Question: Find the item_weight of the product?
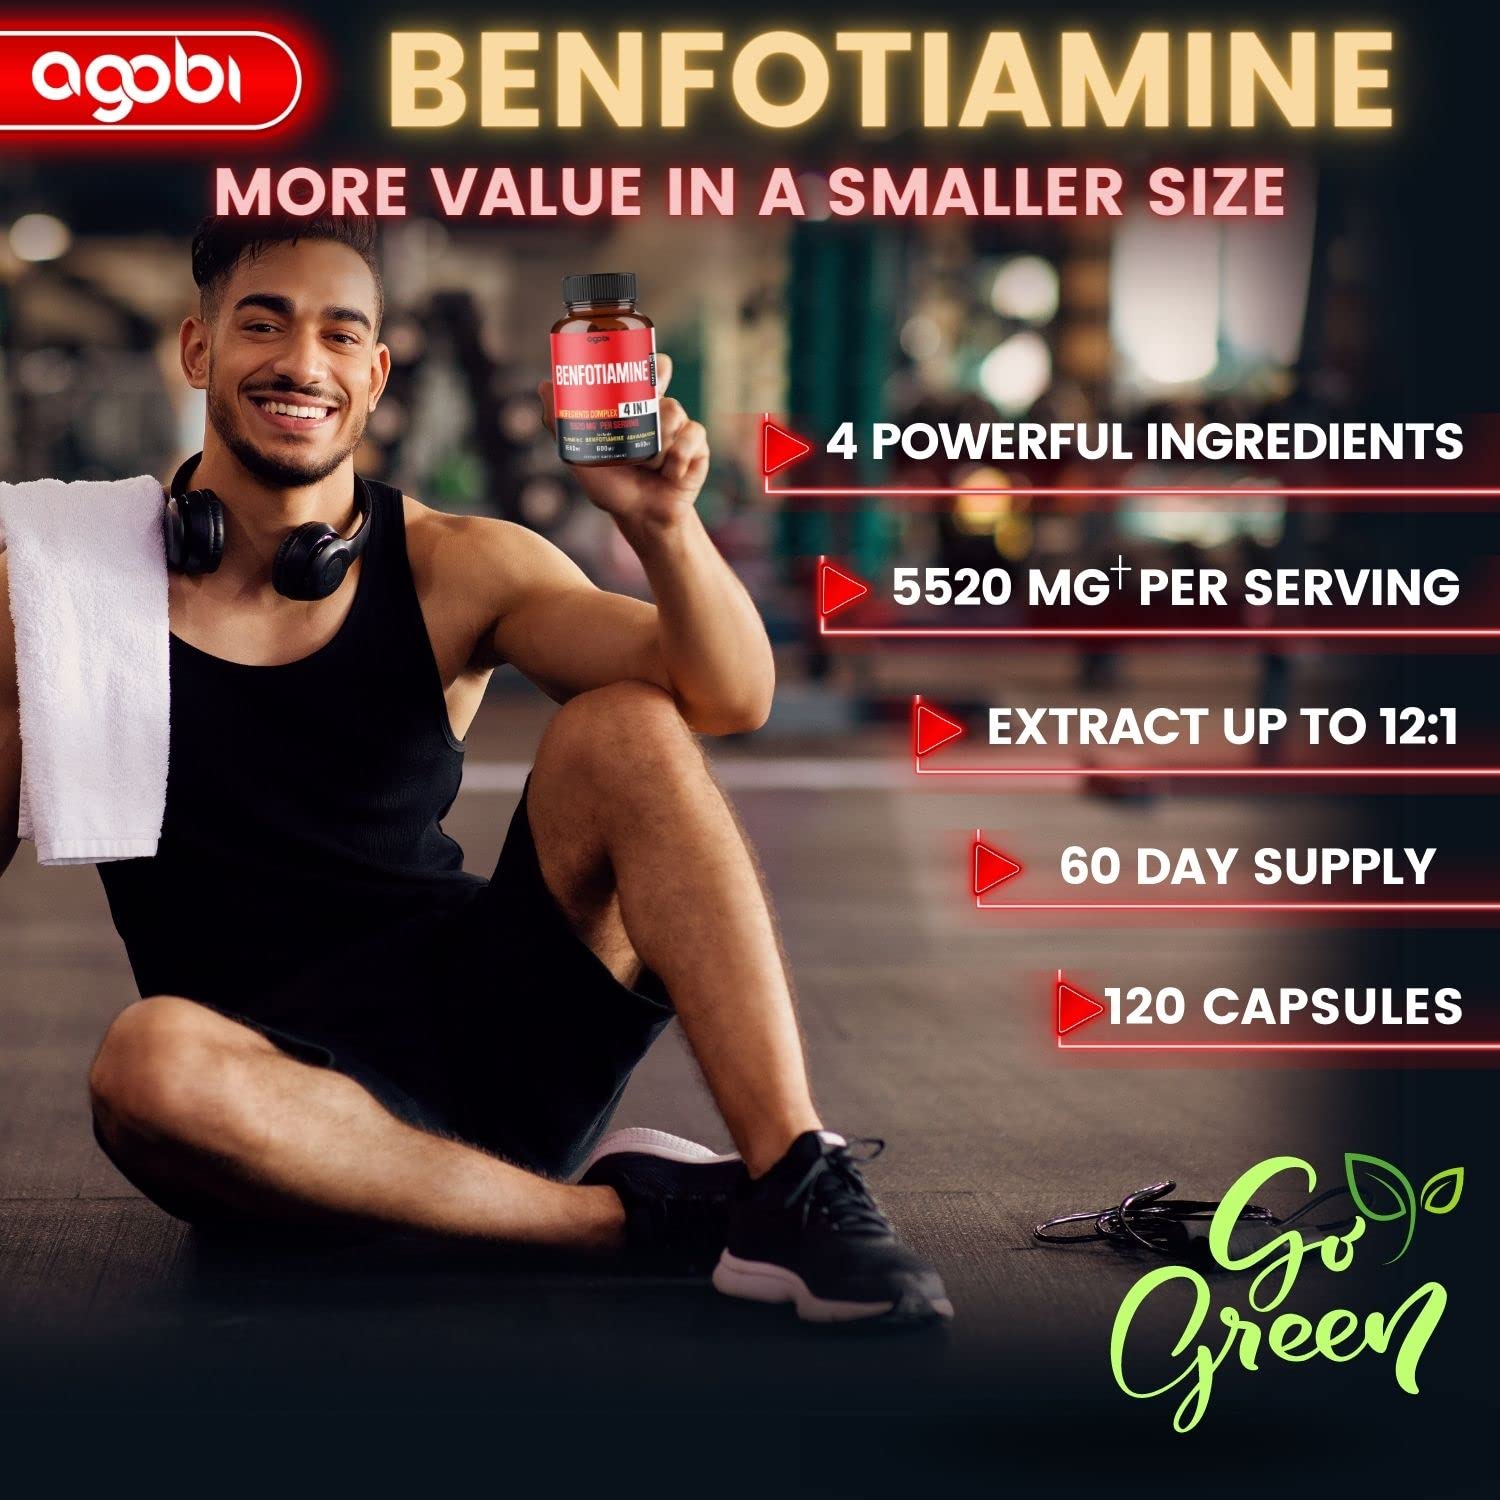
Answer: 5520.0 milligram